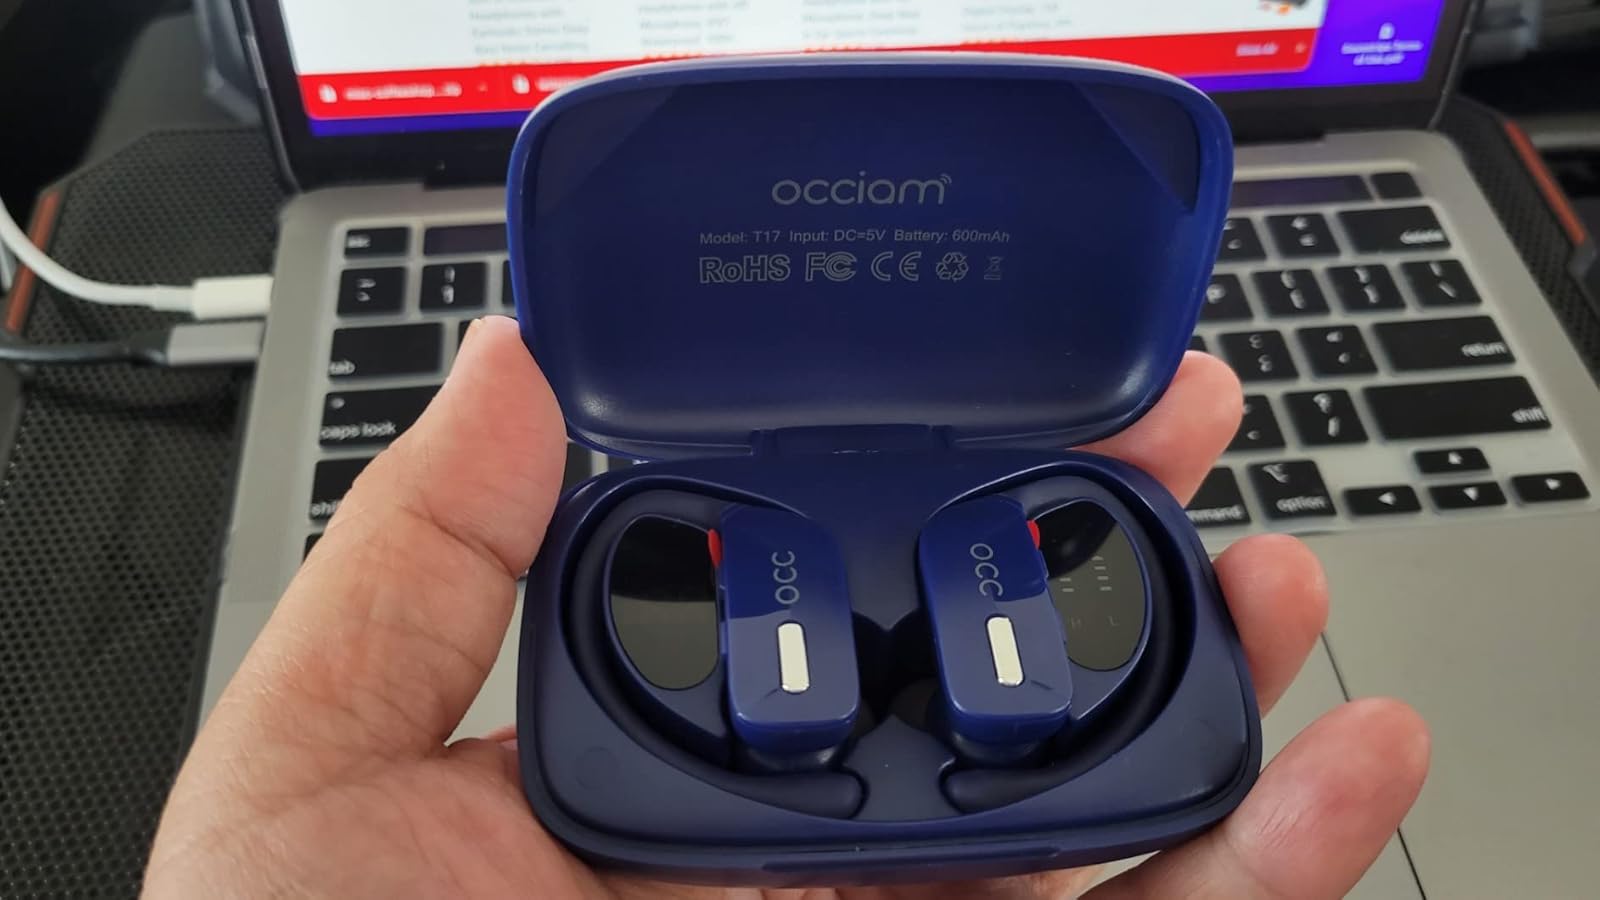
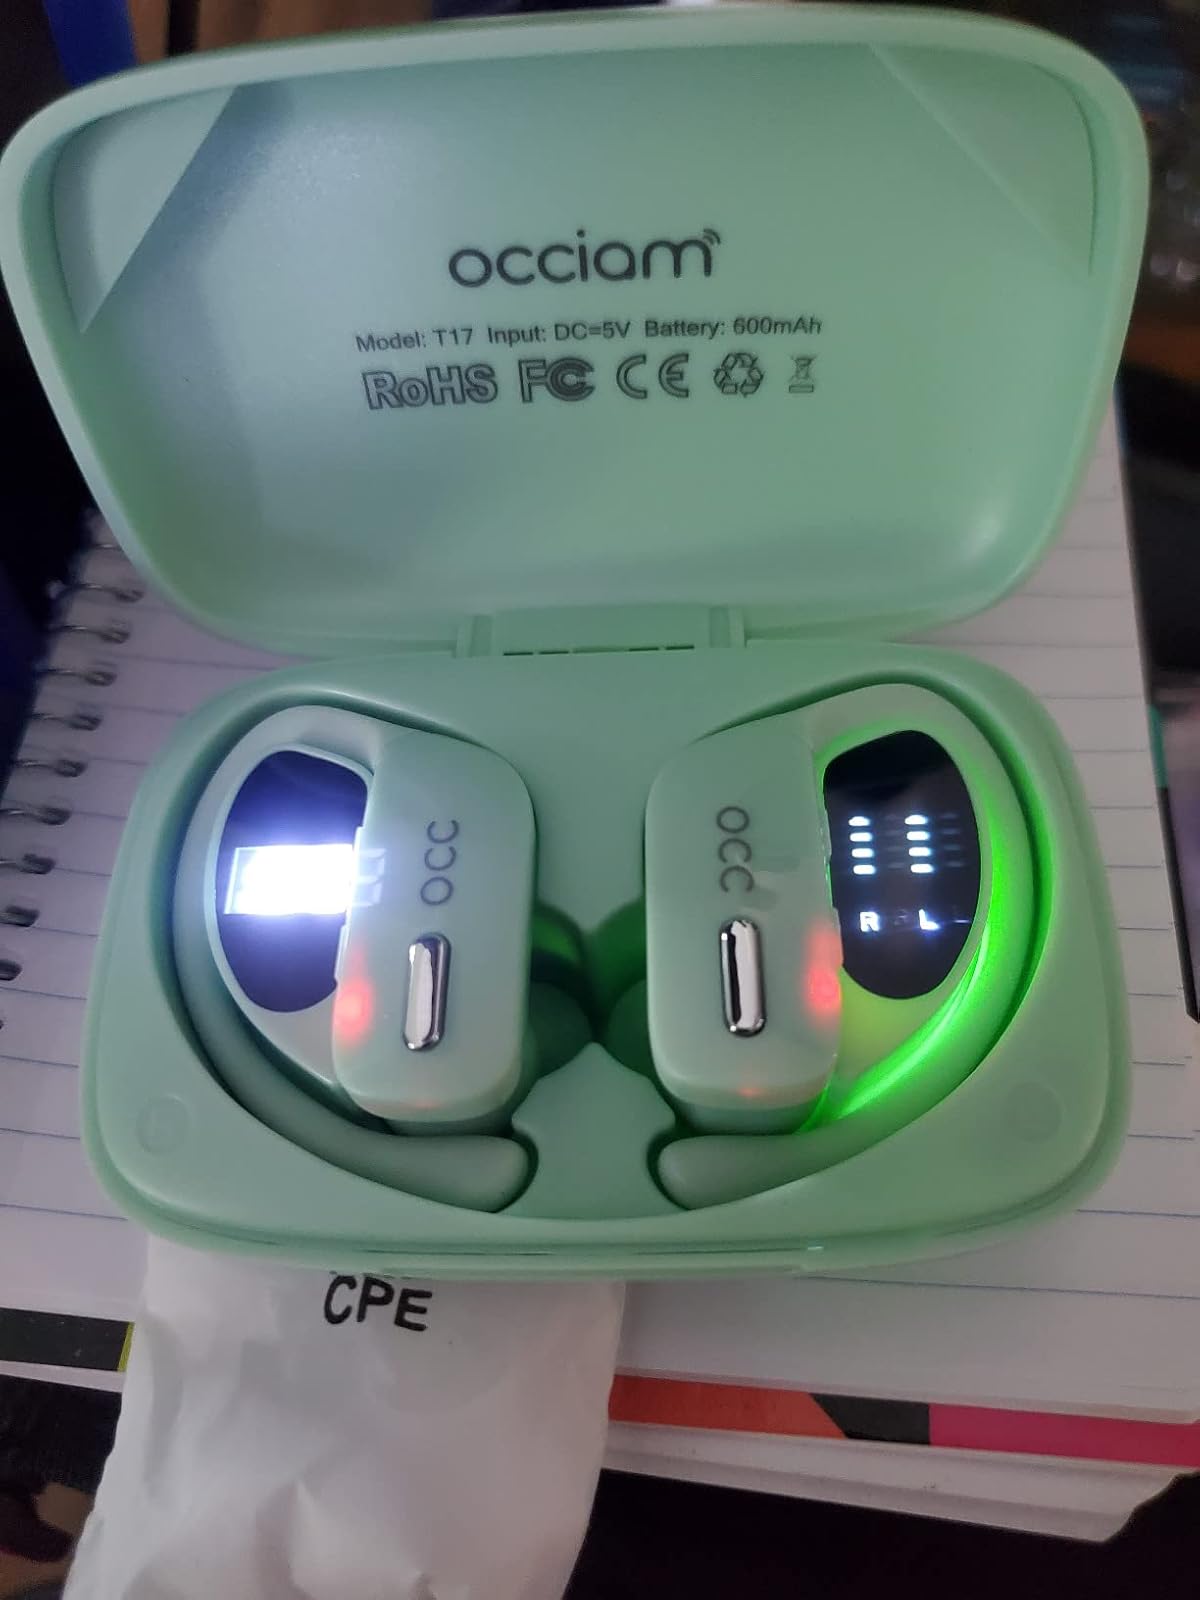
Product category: earbuds
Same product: no